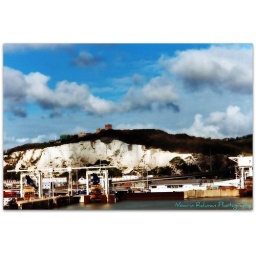
This is at a harbour in England, a view of mountain from ship